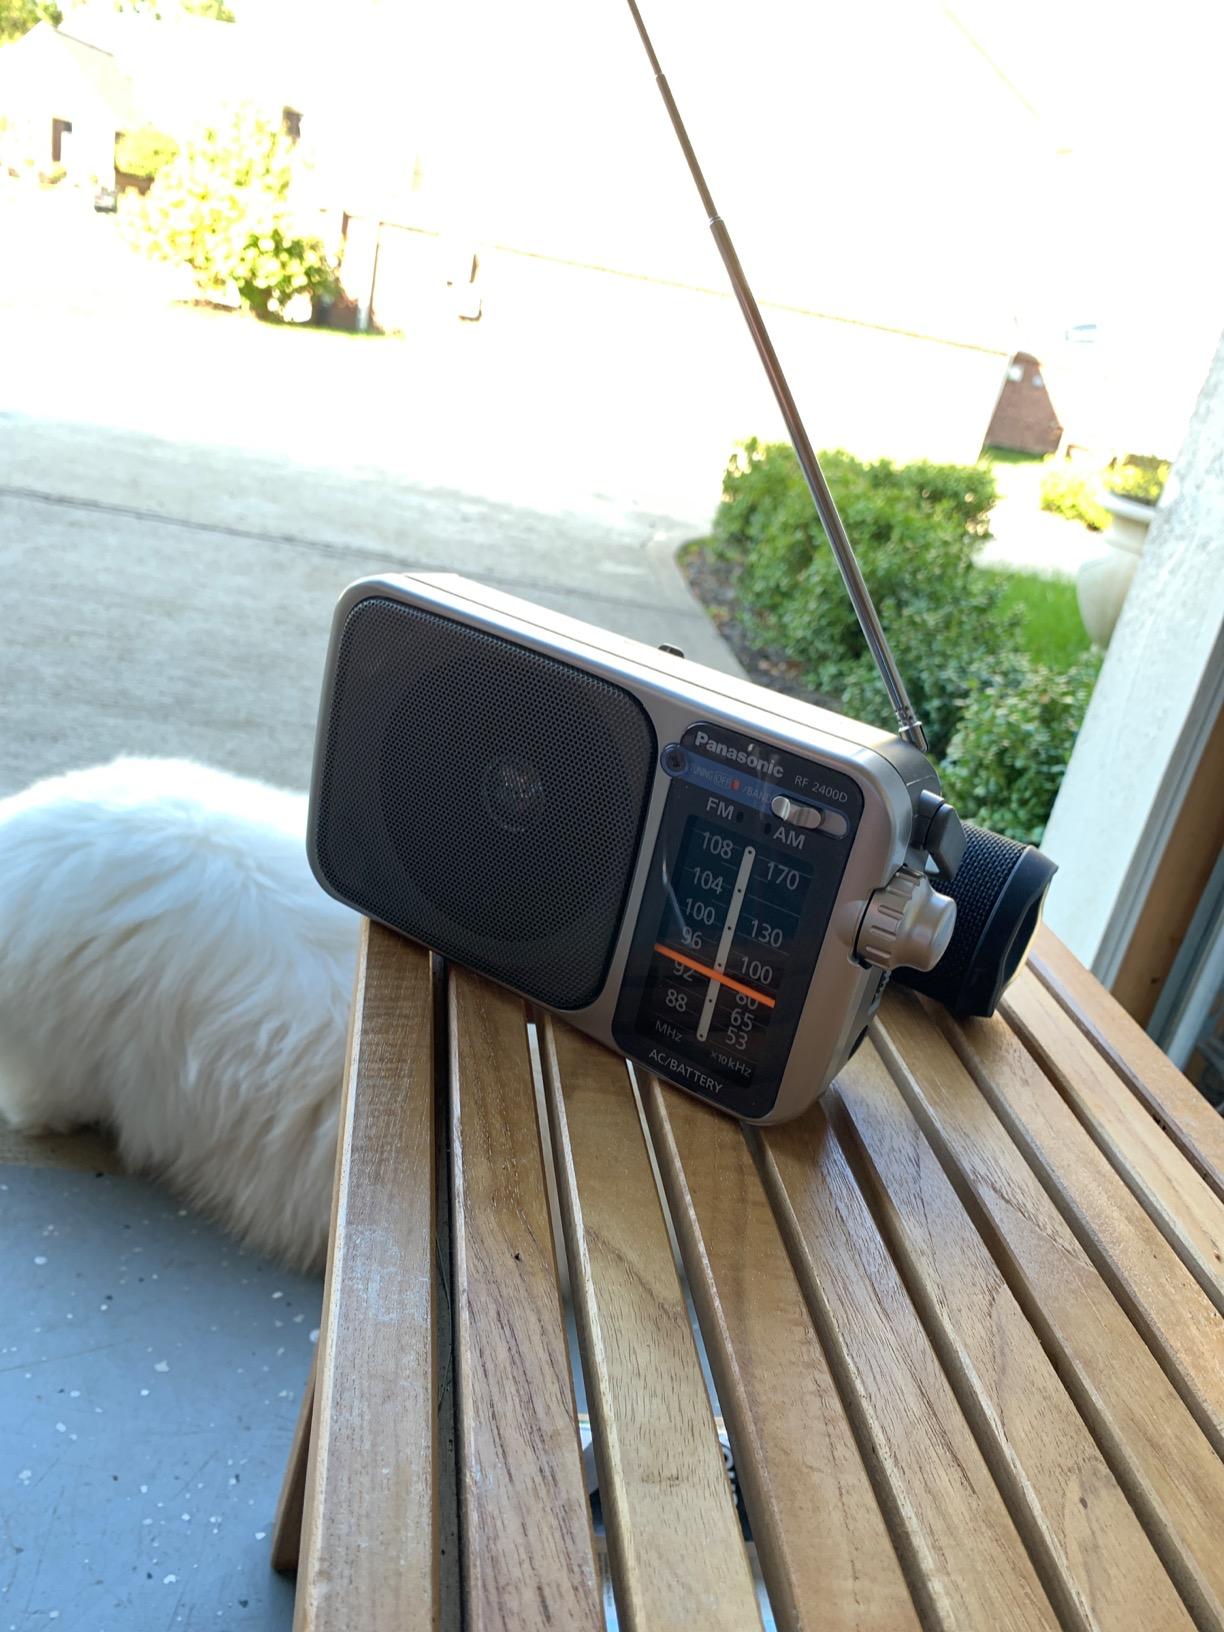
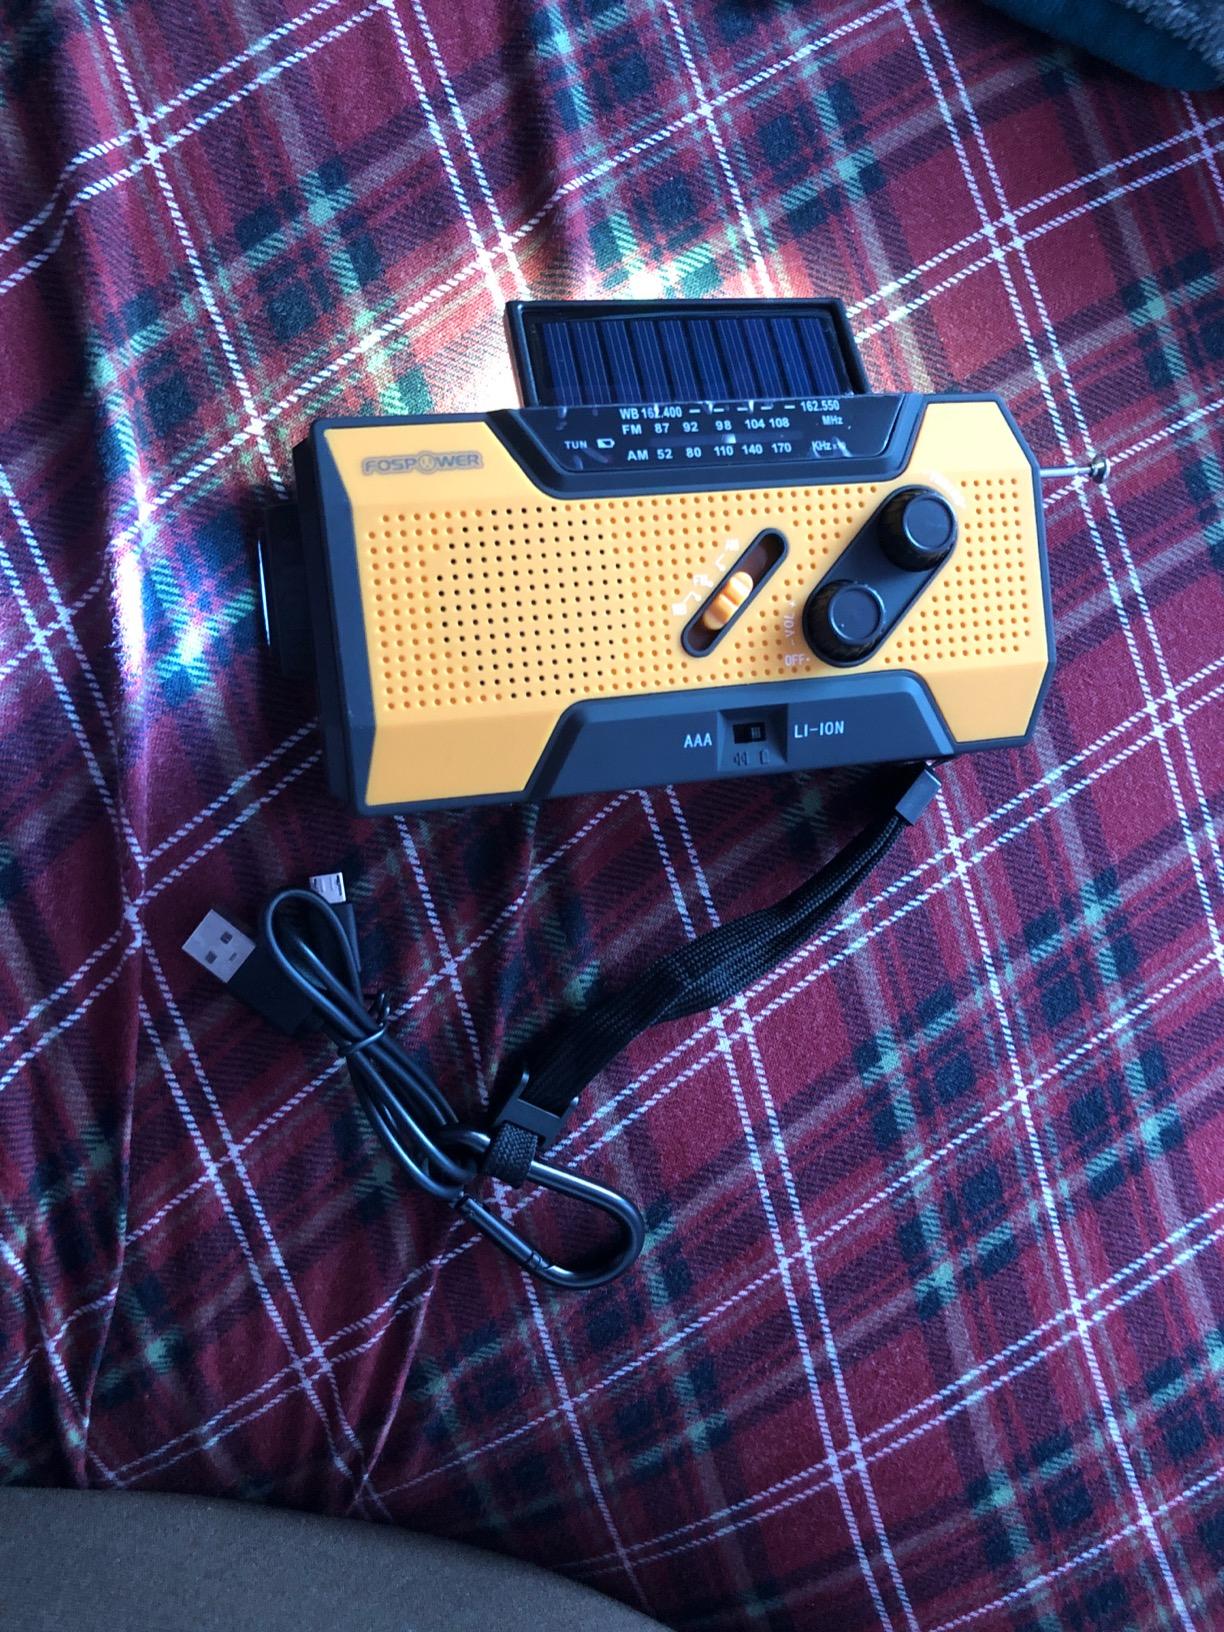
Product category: radio
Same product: no